The Rose of Persia

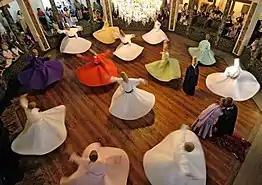
Whirling dervishes

Abdallah orders the dancing girls arrested. Heart's Desire, who is wearing the Sultana's ring, steps forward and claims that "she" is the Sultana. By doing so, she hopes to provide Rose-in-Bloom (the real Sultana) with an alibi. Abdallah, thinking he has found the Sultana consorting with another man, is delighted, as he is sure the Sultan will order Hassan's execution. Abdallah expects that he will inherit Hassan's wealth under the will. Dancing Sunbeam realises that Abdallah has double-crossed her and that she will not share any of Hassan's estate after all.